National Reconstruction Front (Ecuador)

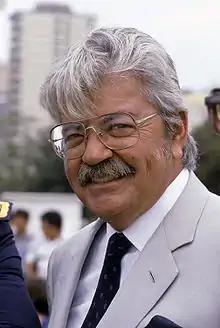
In the elections of 1984, leader of the Social Christian Party, León Febres-Cordero was the presidential candidate of Ecuador's political right wing, represented by the National Reconstruction Front.

The National Reconstruction Front was a unifying political force which aimed to strengthen Ecuador's liberal right wing by absorbing pre-existing right-winged parties under its umbrella. This was the motivation which convinced the coalition's founder, congressman and president of the conservative Social Christian Party, León Febres Cordero to form the party in the first place. Despite sharing a politically liberal economic vision which prioritised the autonomy of financial institutions as a means of securing a healthy national economy, the coalition's establishment and growth was not immediate. The division of participating parties prior to the formation of the coalition was due to salient differences which defined the diversity of Ecuador's political right wing. Of importance to the historical trajectory of the coalition in achieving its political objectives is the decisive role of Guayaquil businessmen. They were crucial in defining the neoliberal policies which distinguished the coalition from its left wing opposition during the election and after the coalition was elected in 1984.